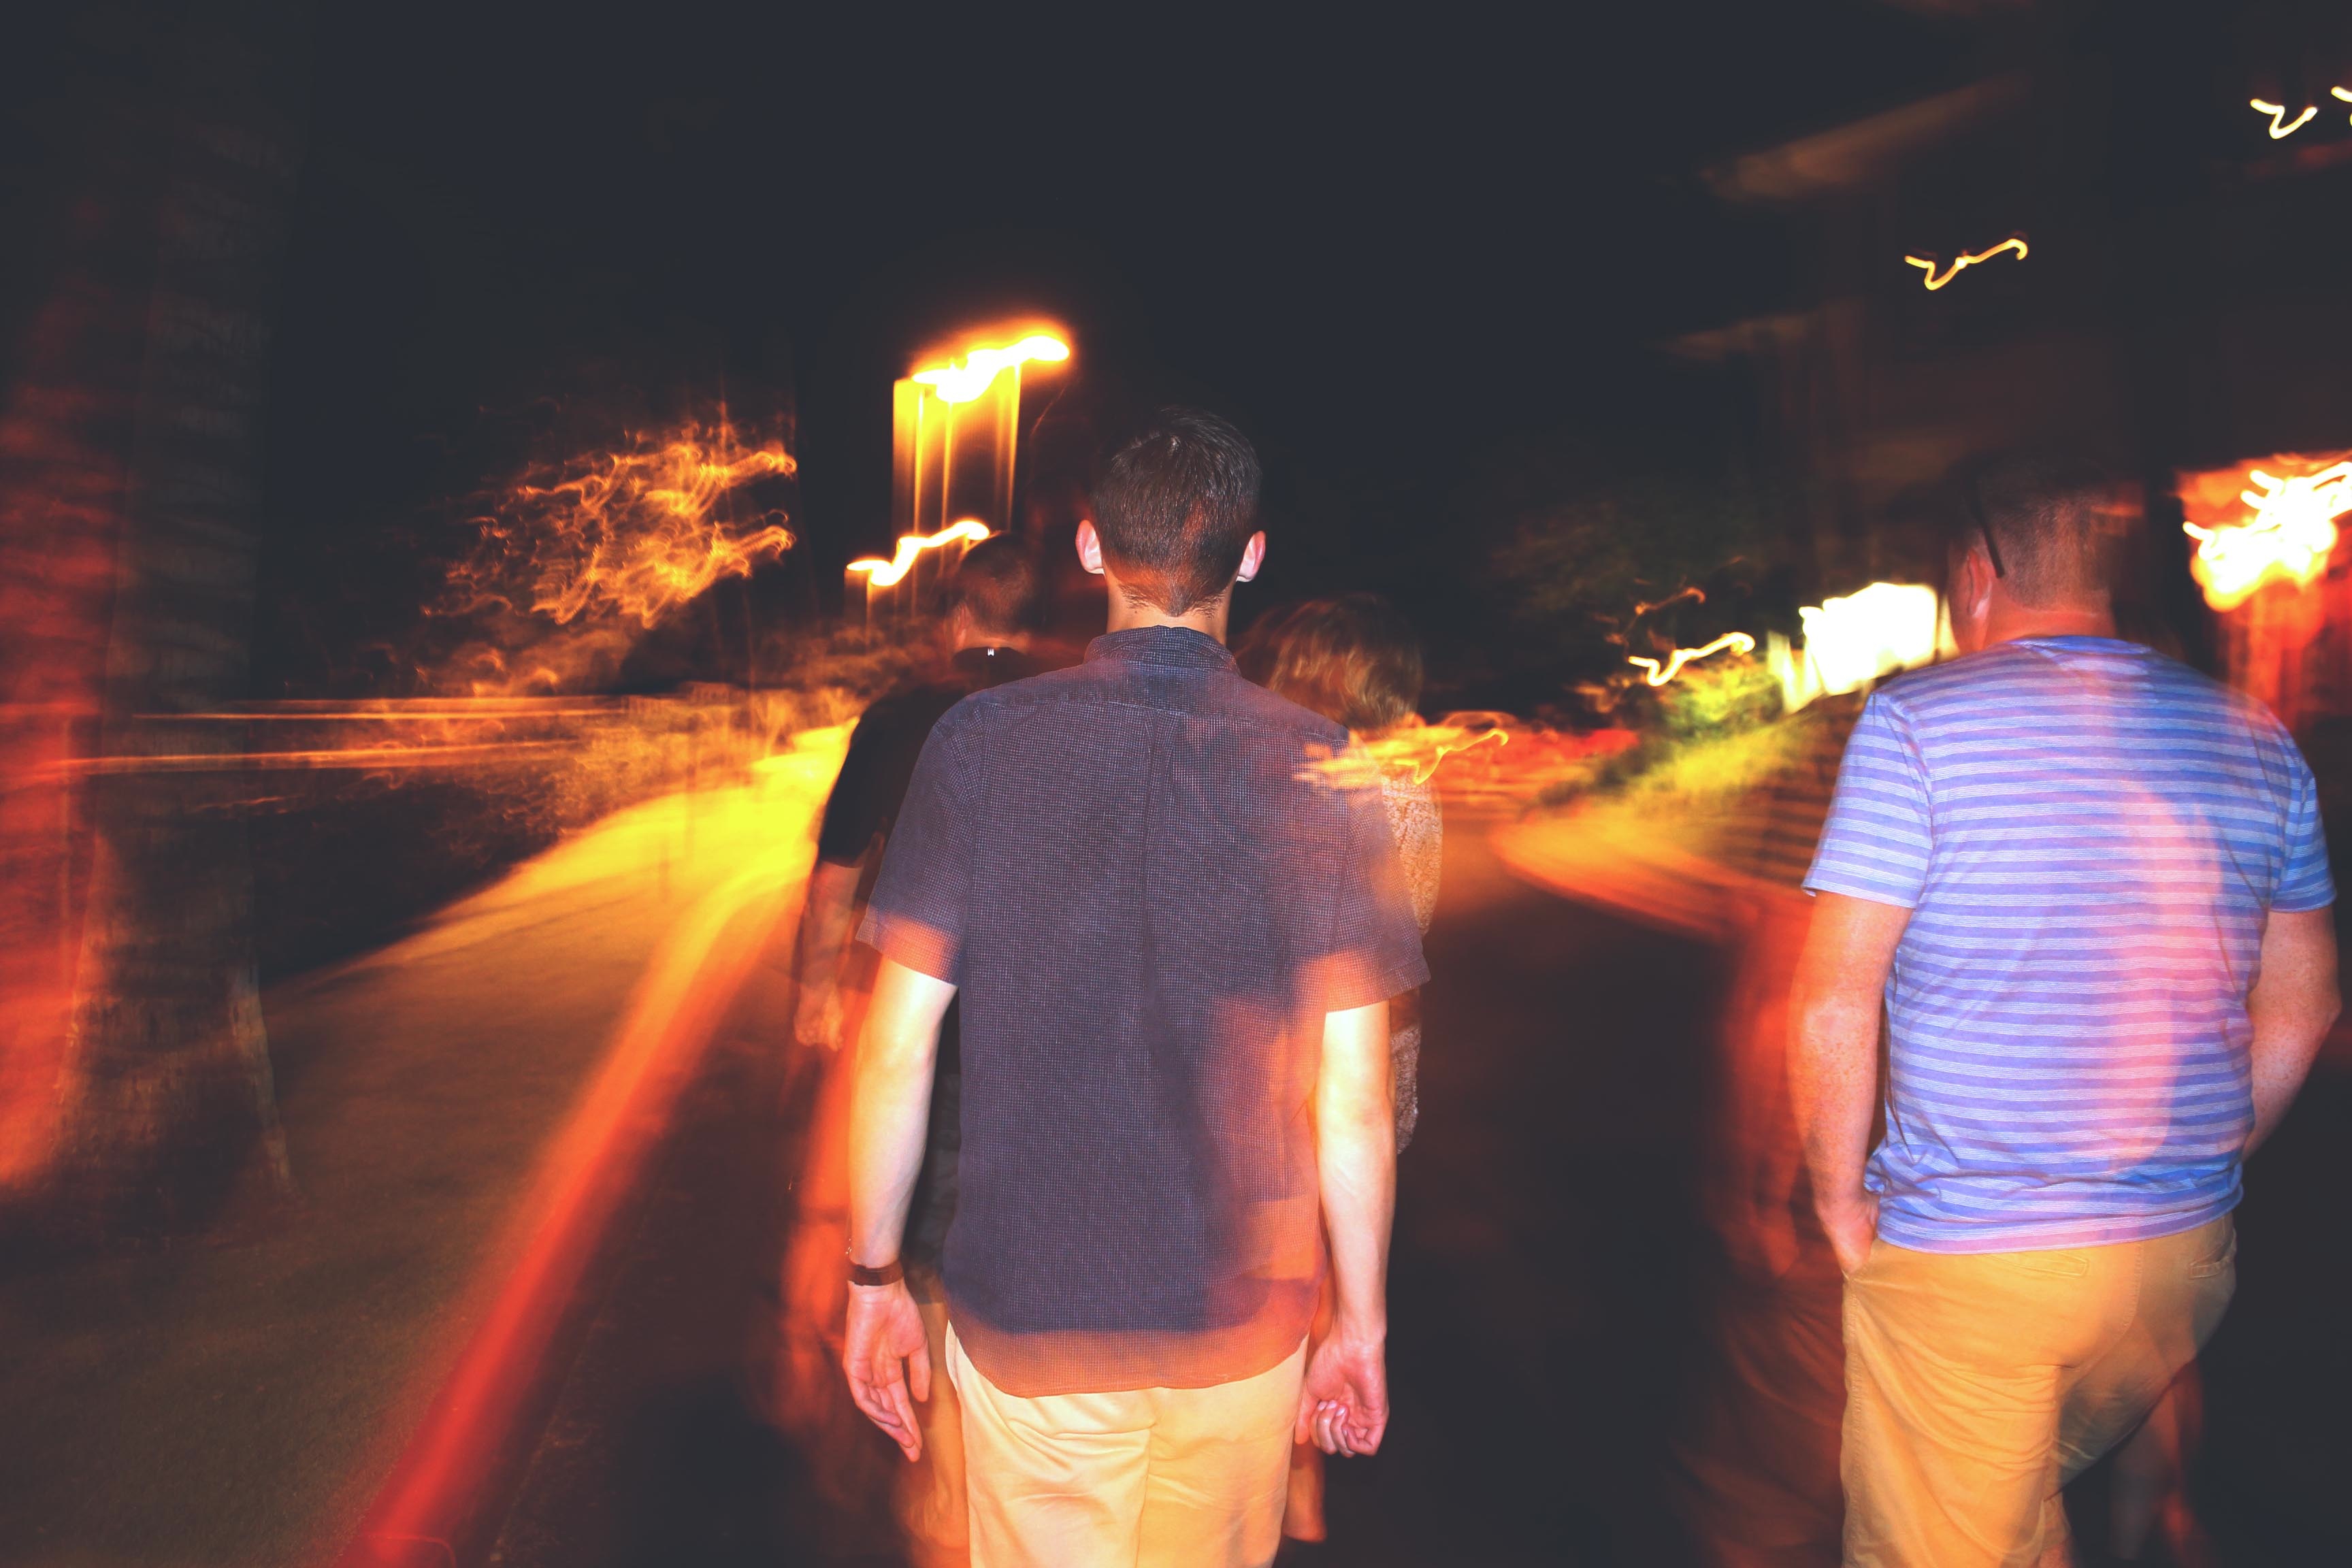
light, night, crowd, evening, fire